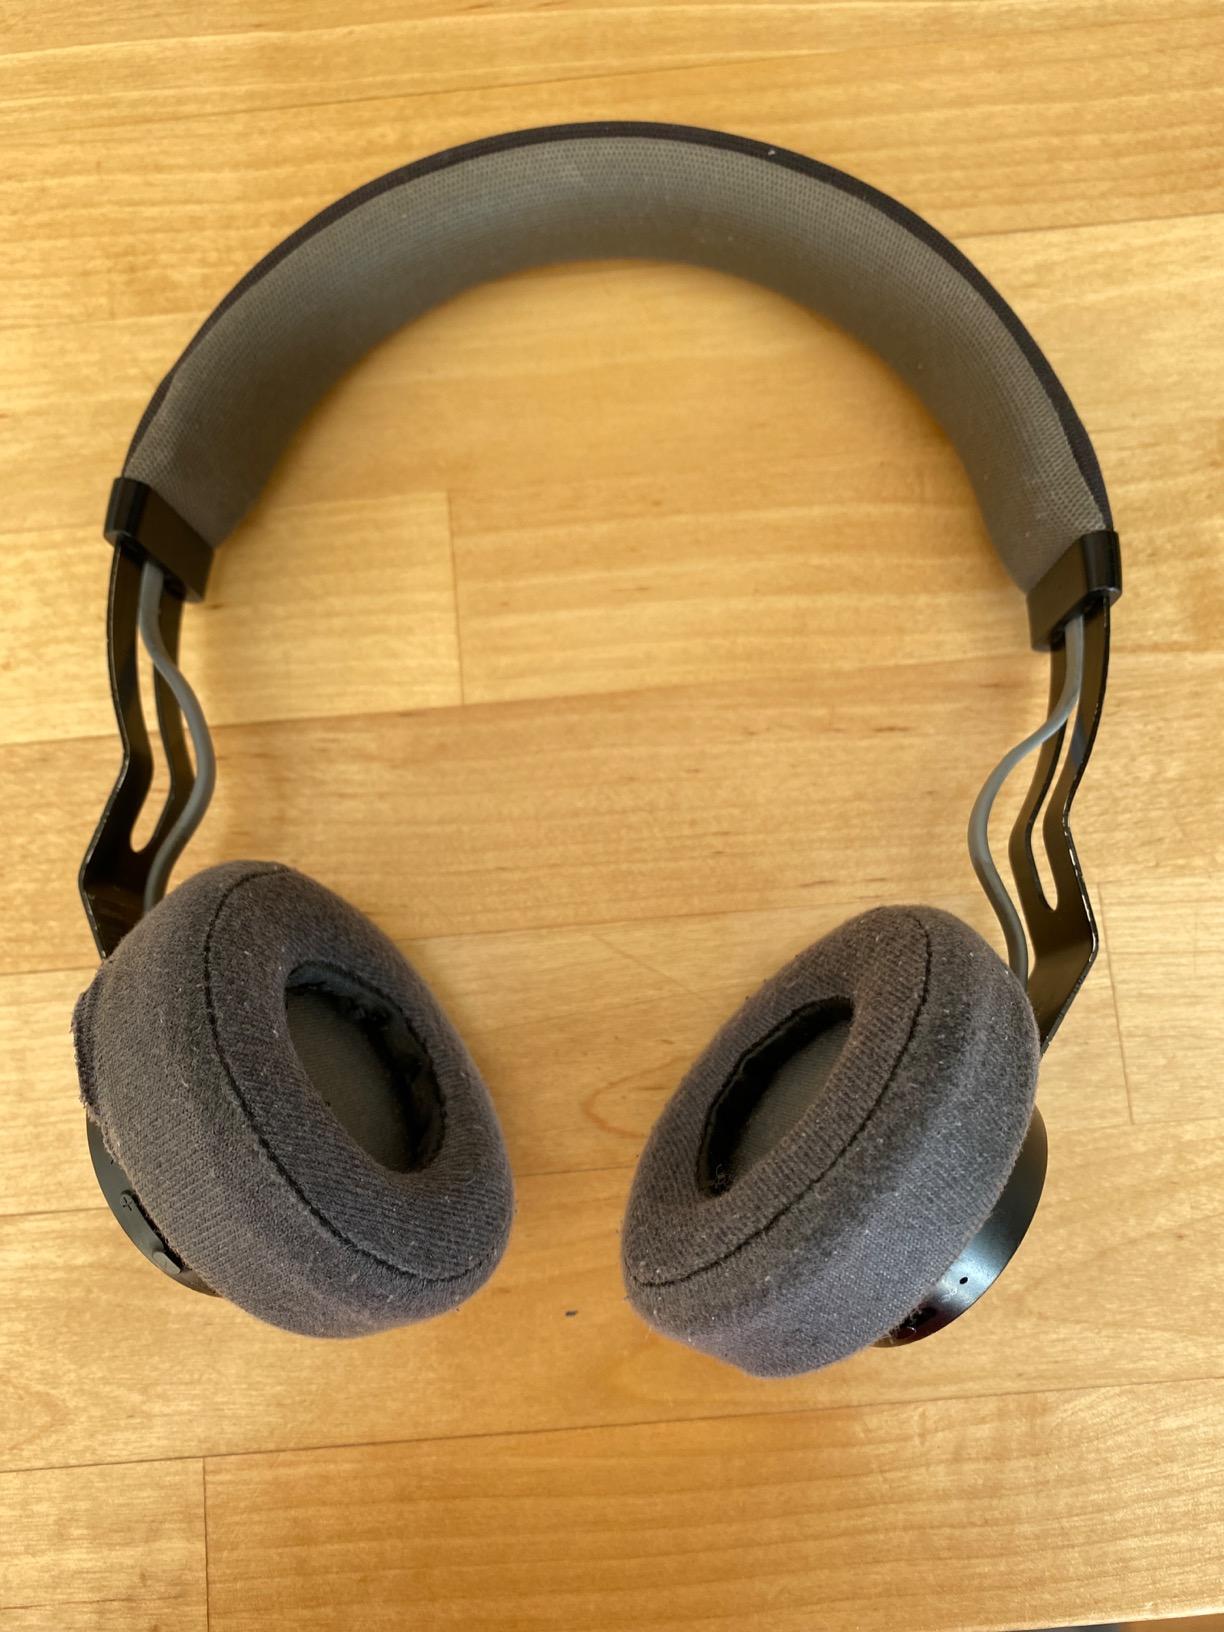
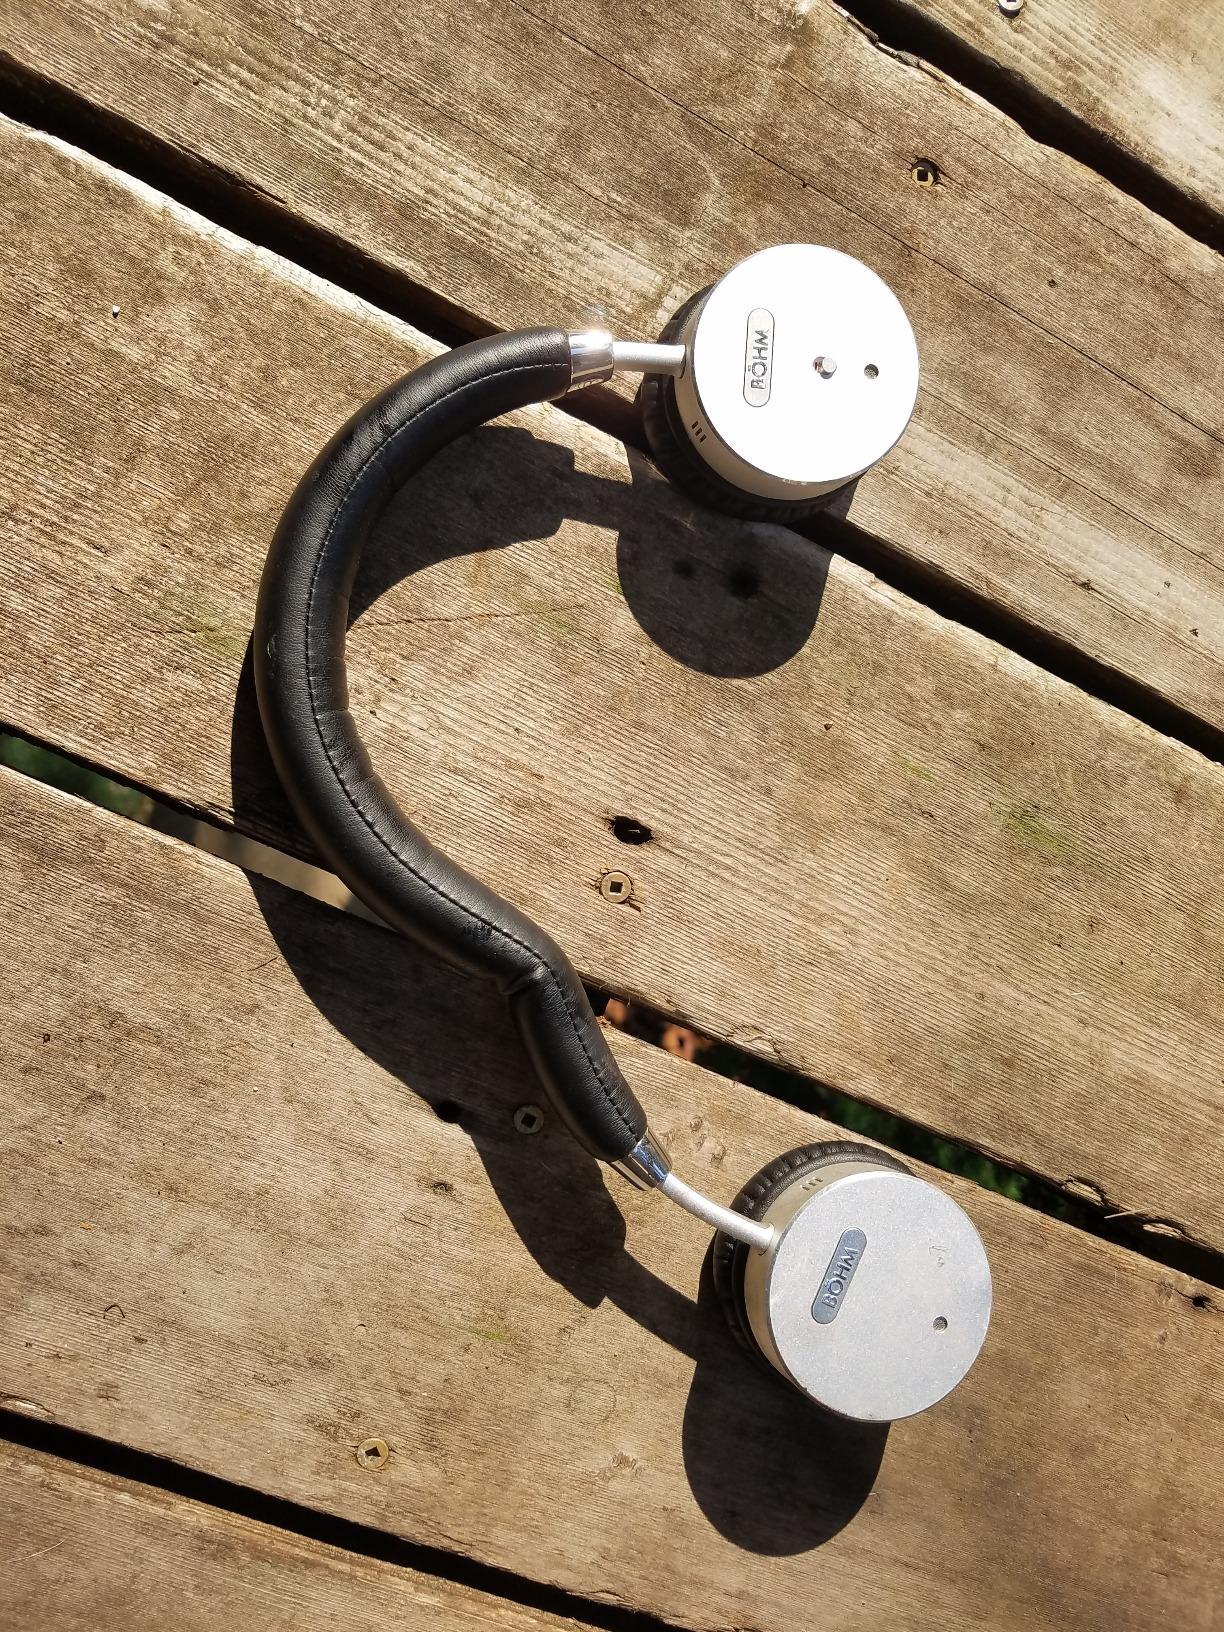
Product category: headphones
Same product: no